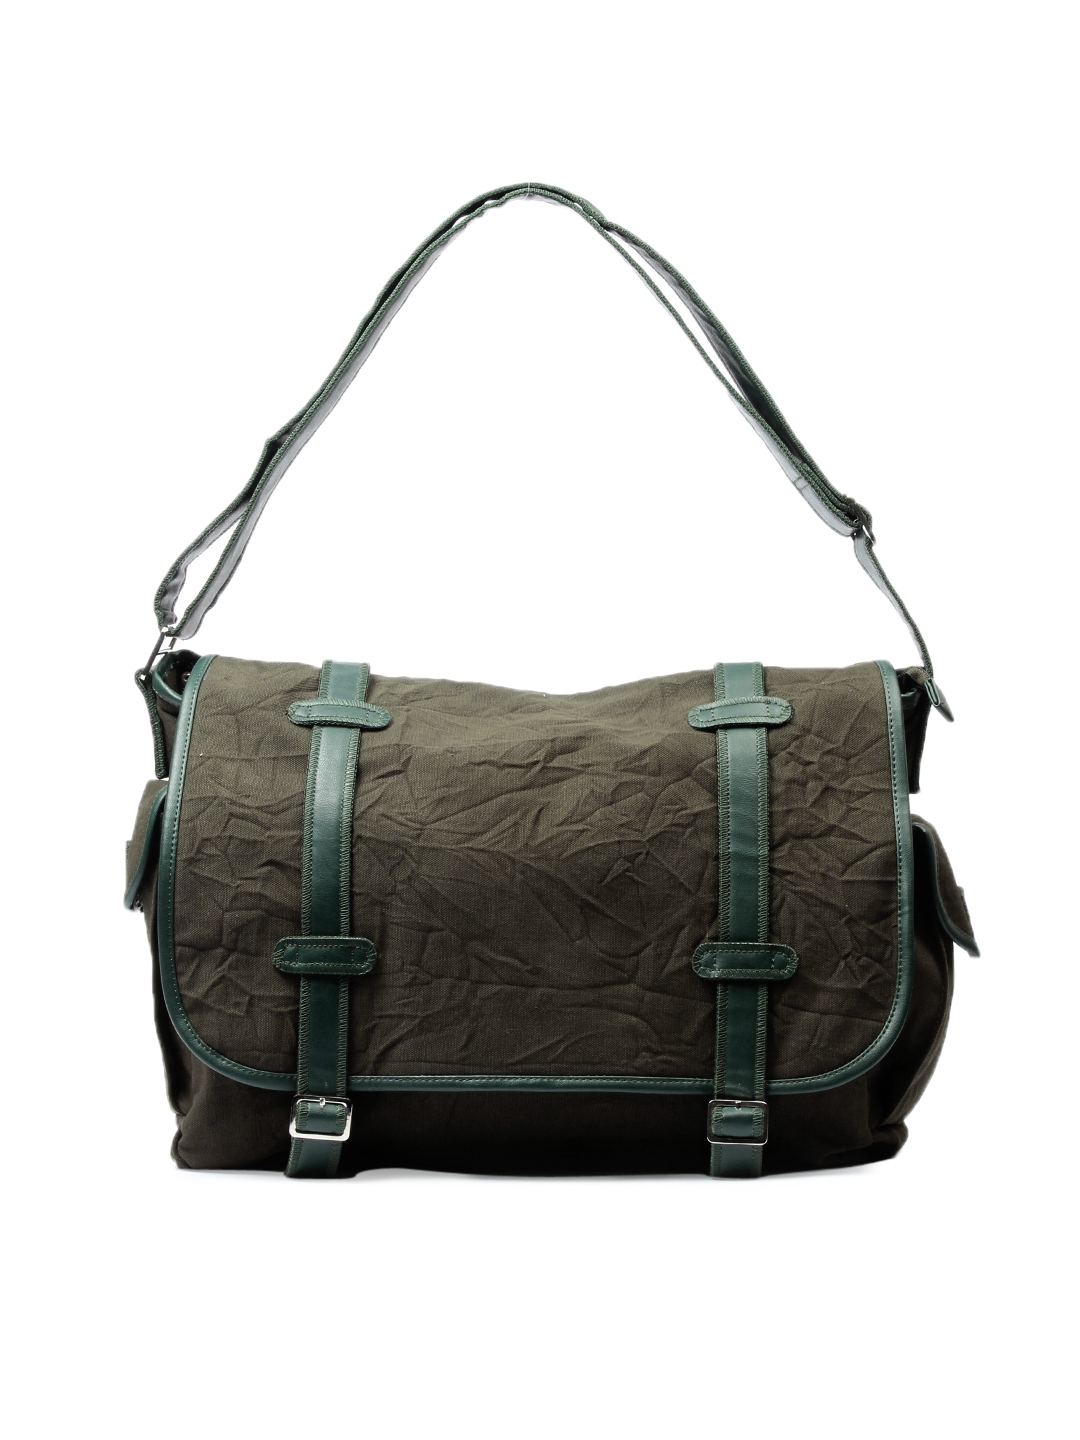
Baggit Women Green Handbag
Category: Accessories / Bags / Handbags
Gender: Women
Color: Brown
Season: Summer 2012
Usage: Casual